Kintaro Kanemura

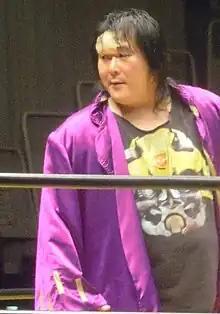
Kanemura in February 2013

, better known by his ring name , is a Zainichi Korean retired professional wrestler. He also wrestled under the ring name (stylized as W*ING Kanemura). He is best known for his death matches in Apache Army, Big Japan Pro Wrestling (BJW), Extreme Championship Wrestling (ECW), Frontier Martial-Arts Wrestling (FMW), International Wrestling Association (IWA) and Wrestling International New Generations (W*ING).